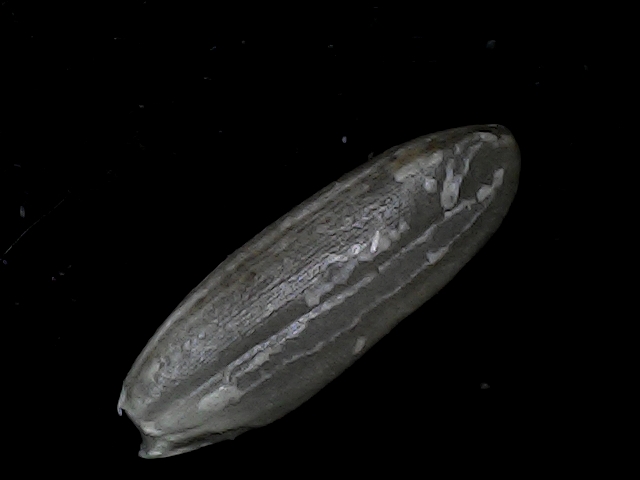
Rice variety: BD95